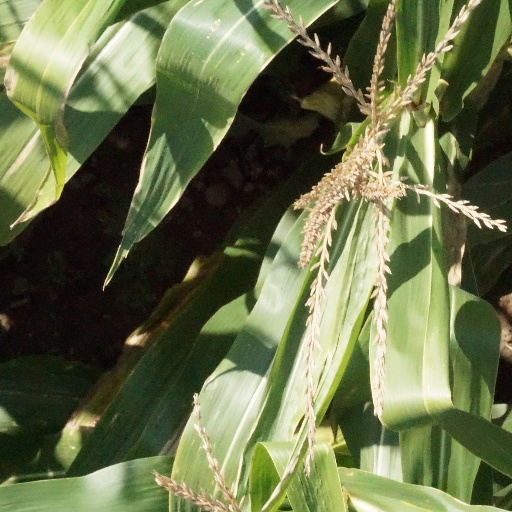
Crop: maize; corn